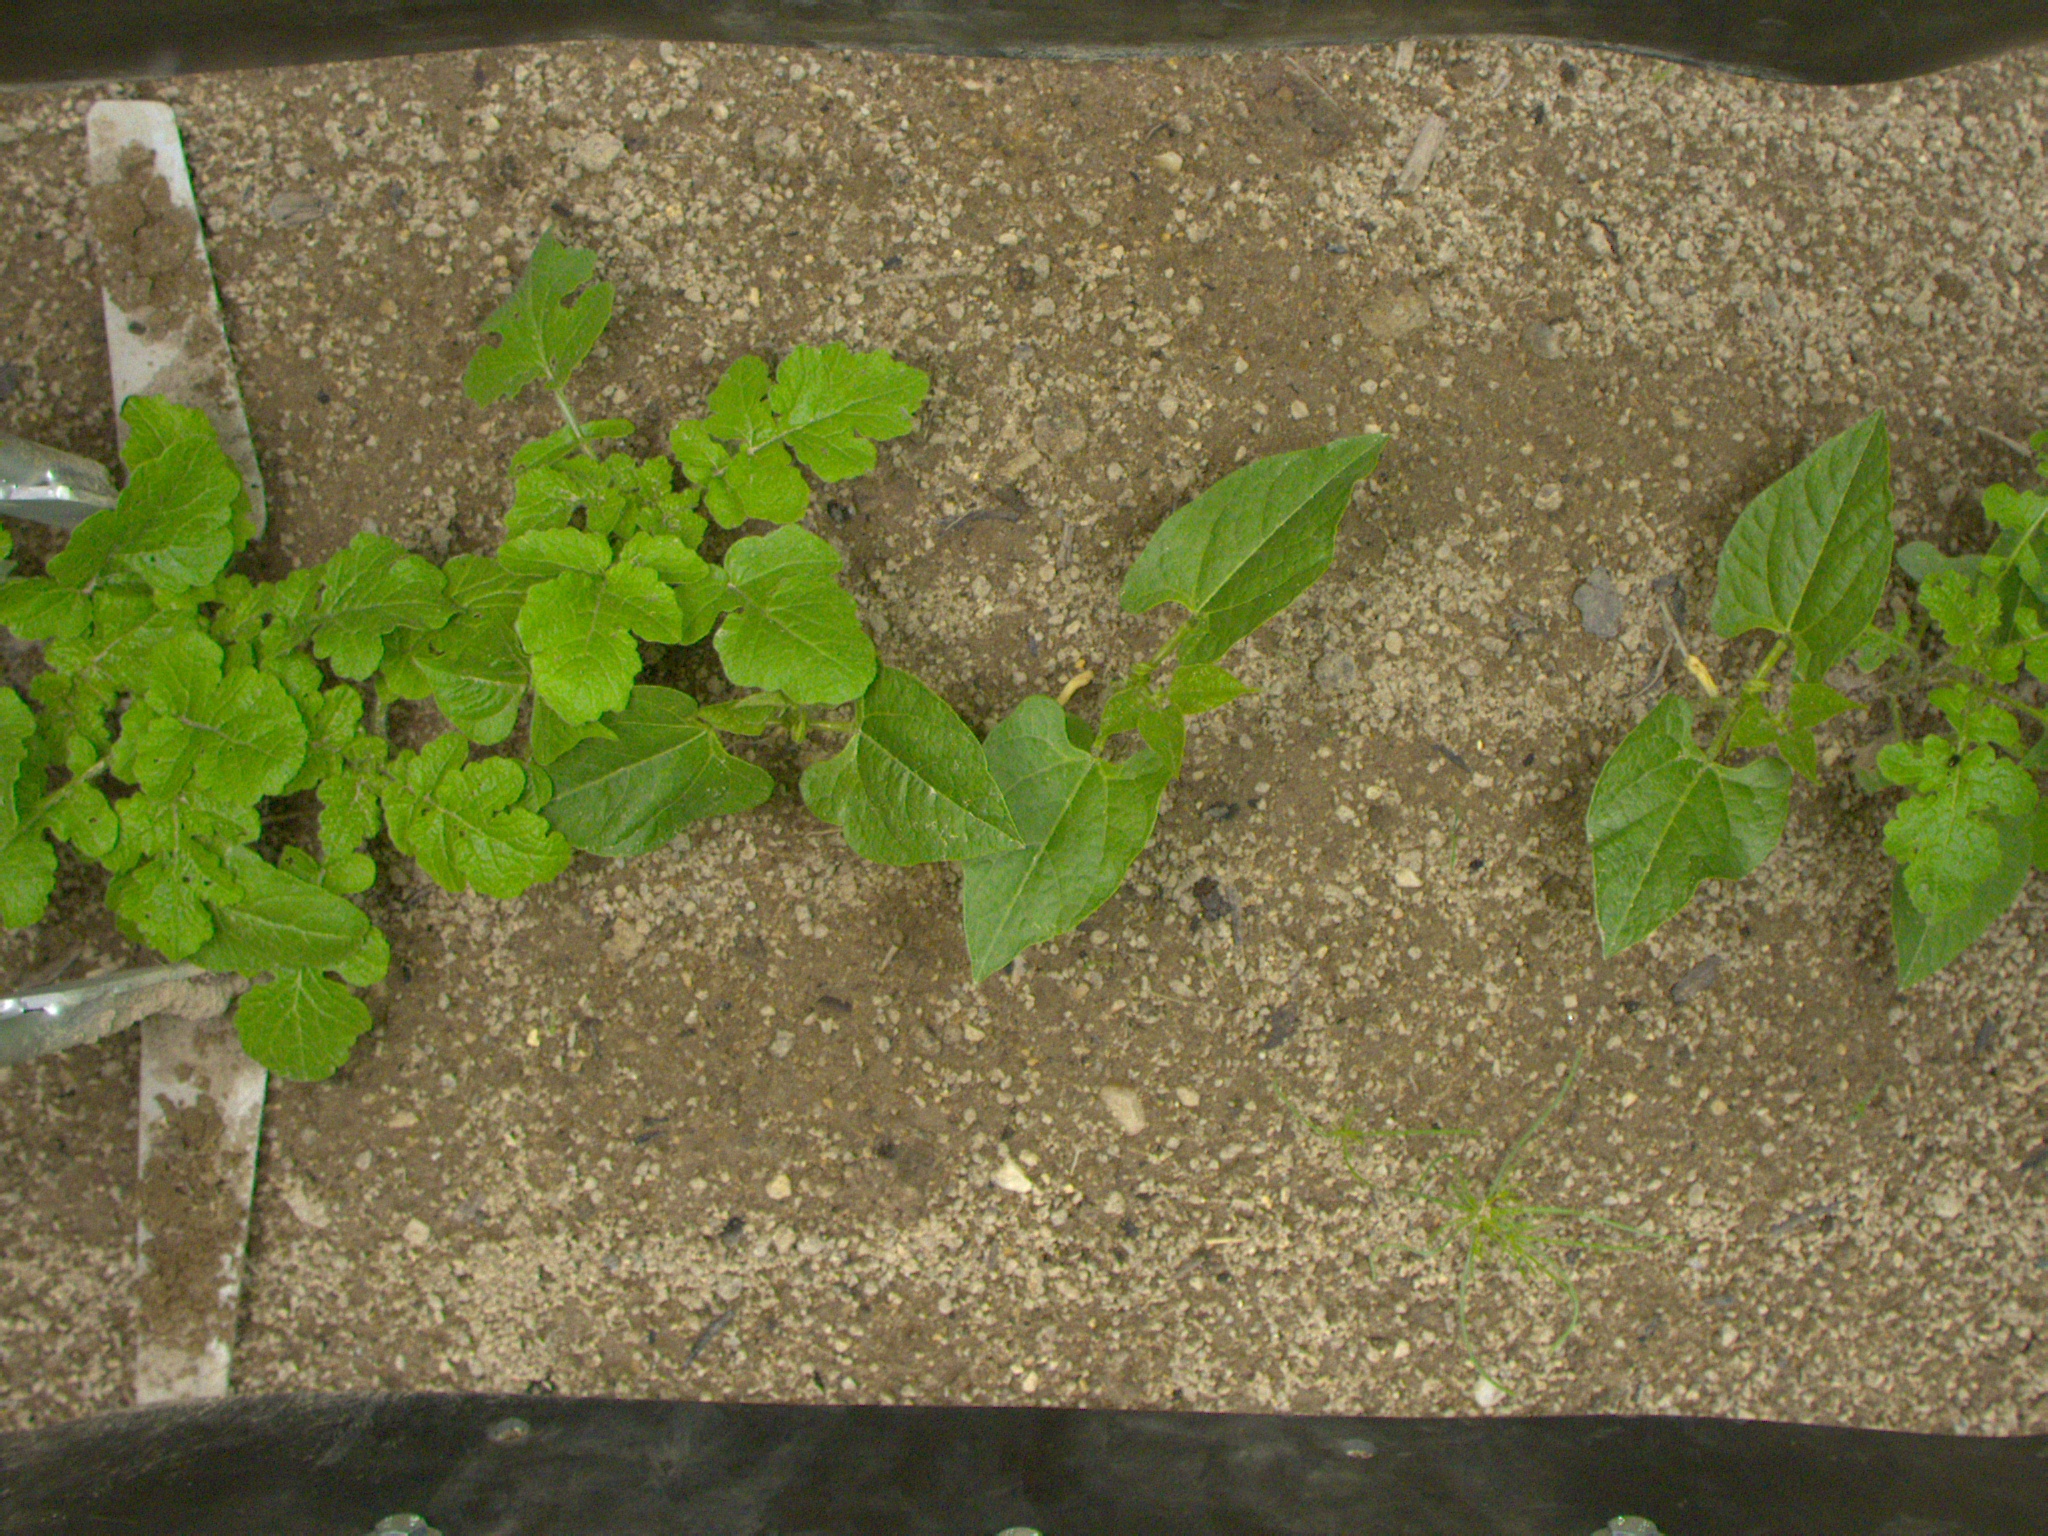
Crop: bean
Objects: bean, bean, bean, bean, stem_bean, stem_bean, stem_bean, stem_bean